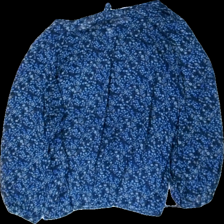
View: back
Type: Blouse
Category: Ladies
Brand: Miss Milla
Colors: Blue, Black
Material: 100% polyester
Pattern: Floral print
Cut: Regular, C-collar, Loose
Size: XL
Season: All
Price range: 50-100
Recommended usage: Reuse